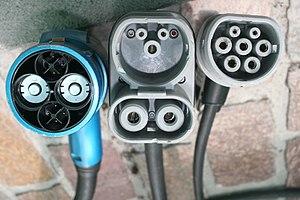
CHAdeMO est le nom commercial d'une technologie de charge rapide pour les véhicules électriques à batterie développé depuis 2010 par un consortium d'entreprises japonaises comprenant actuellement : Mitsubishi, Fuji Heavy Industries, TEPCO, Nissan, Toyota, Hitachi, Honda et Panasonic. Elle permet de délivrer dans sa première spécification une puissance de charge jusqu'à 62,5 kW sous 500 V et 125 125 A en courant continu via un connecteur électrique spécial. La révision CHAdeMO 2.0 autorise une puissance jusqu'à 400 kW sous 1 000 V et 400 A en courant continu.
Une station de recharge de véhicules est une infrastructure équipée d'une — ou plusieurs — borne de recharge permettant la recharge des véhicules électriques. La borne comporte au minimum un point de charge qui est matérialisé par un socle de prise. Une borne peut comporter deux points de charge et il existe des bornes doubles qui comportent donc quatre points de charge.